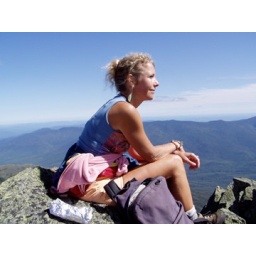
Hiking in the white mountains with Roeland